Ballets Russes

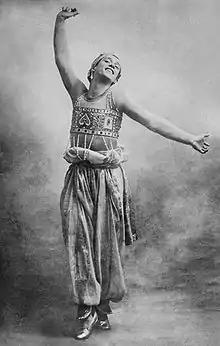

The Ballets Russes was noted for the high standard of its dancers, most of whom had been classically trained at the great Imperial schools in Moscow and St. Petersburg. Their high technical standards contributed a great deal to the company's success in Paris, where dance technique had declined markedly since the 1830s.